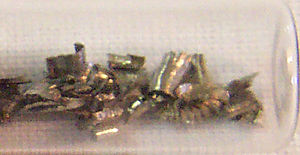
Neodym
Skinnende, let gyldent metal
Neodym, Neodymium er det 60. grundstof i det periodiske system, og har det kemiske symbol Nd: Under normale temperatur- og trykforhold optræder dette lanthanid som et skinnende, let gyldent metal.